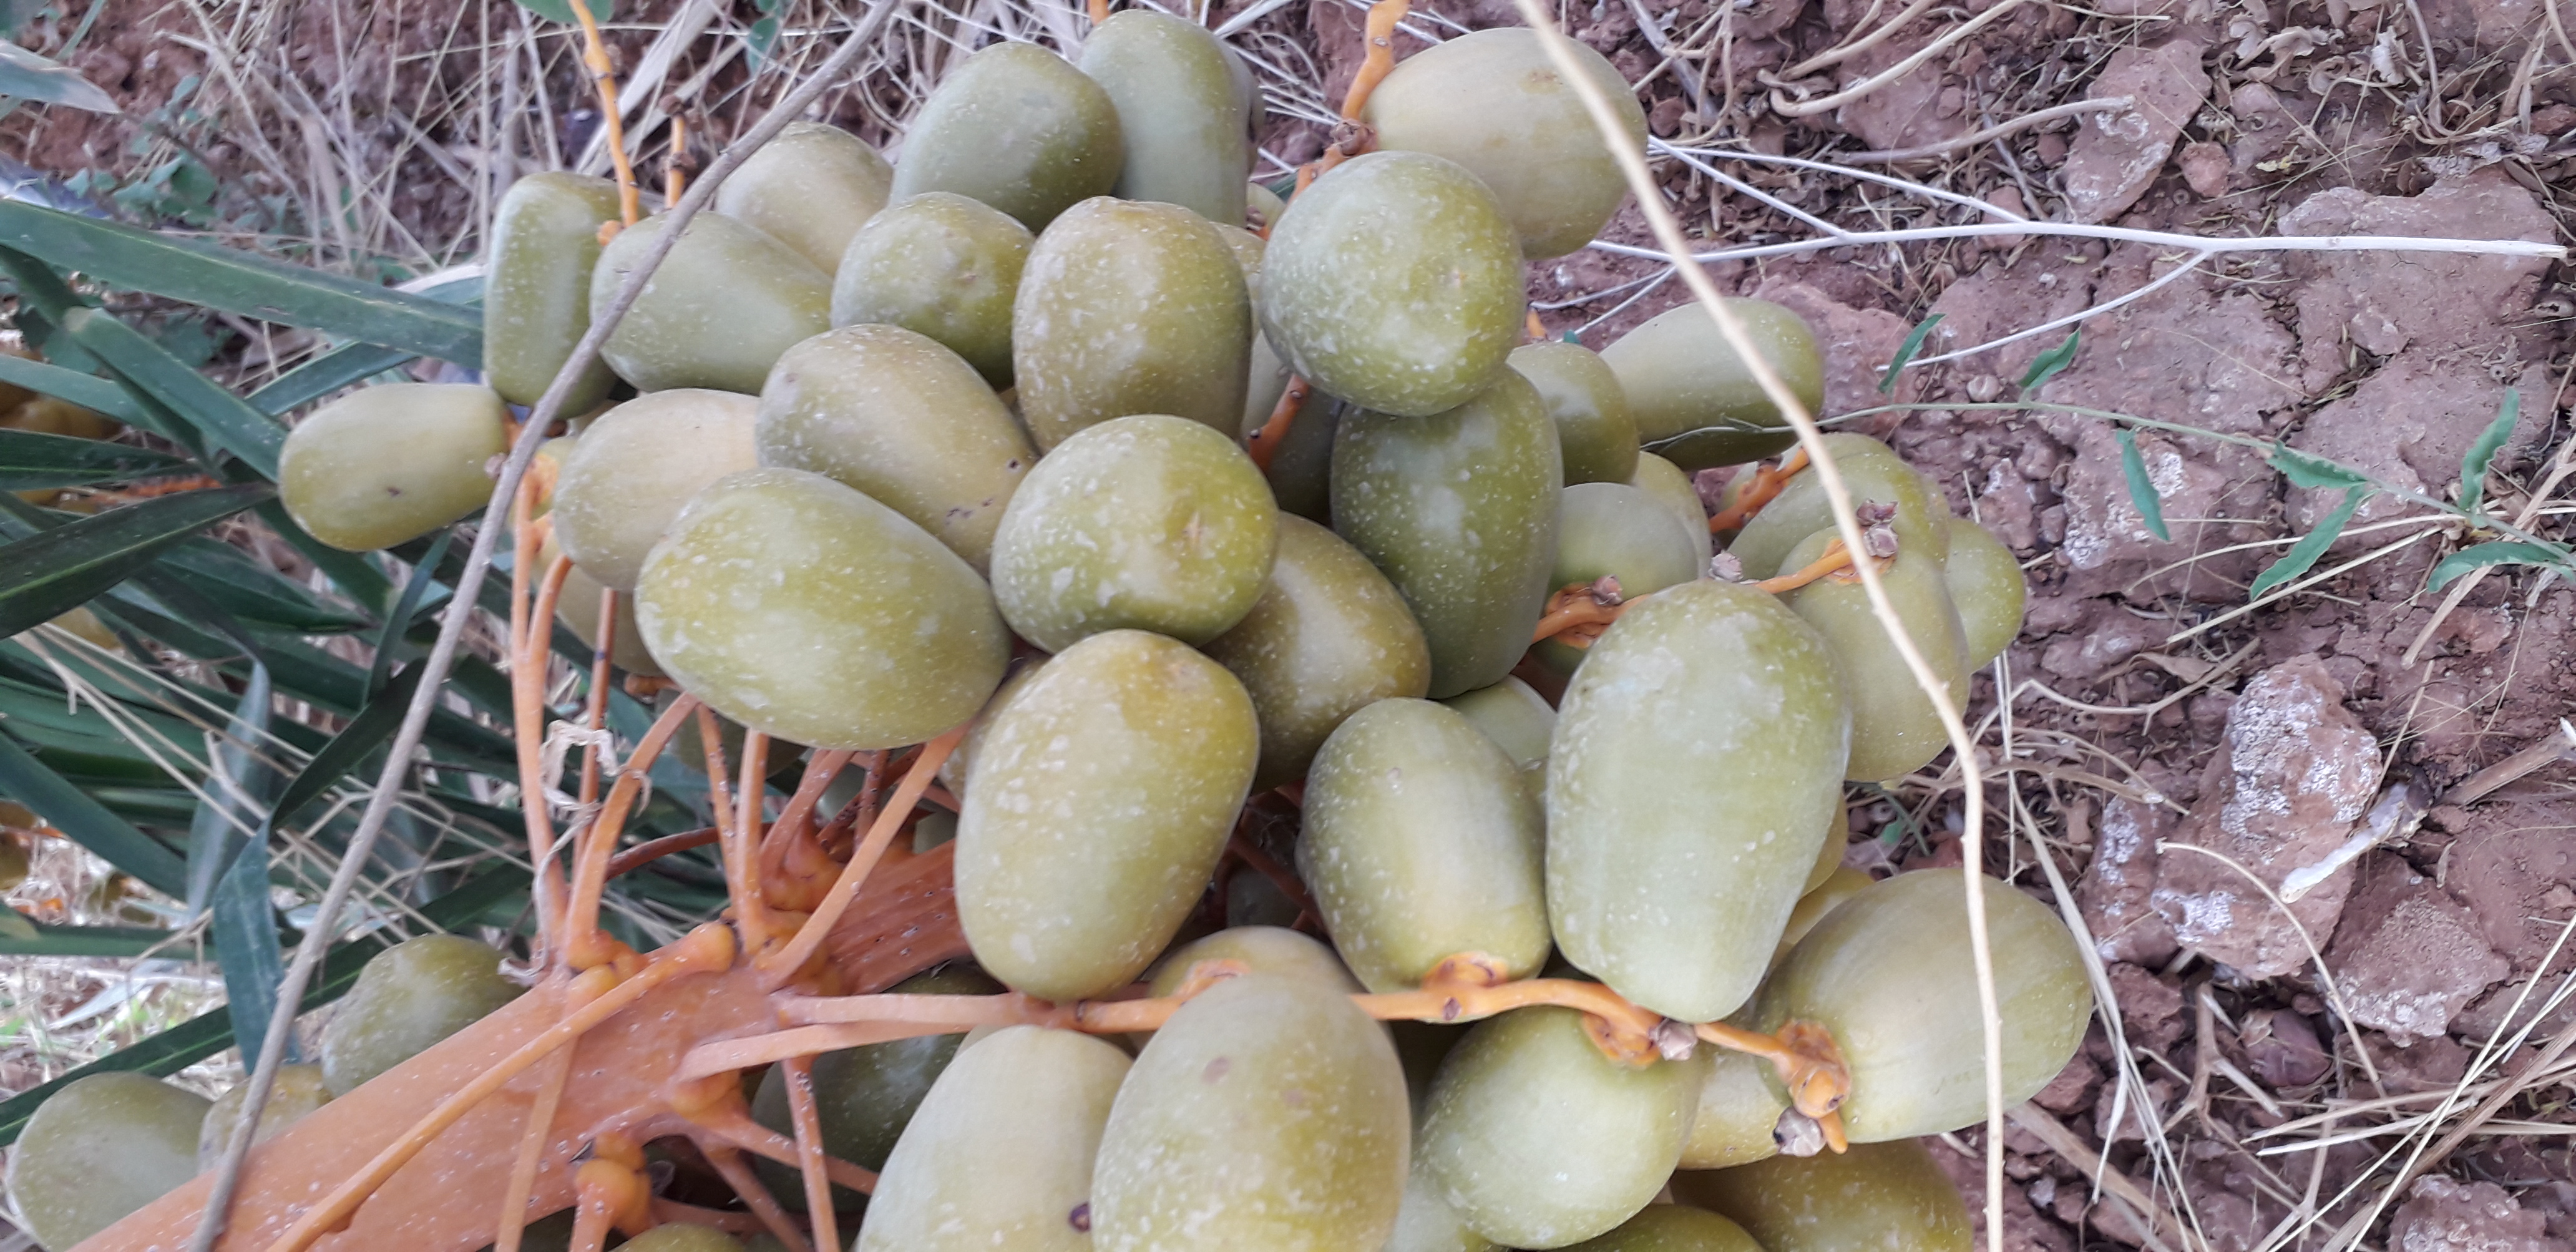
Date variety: Boufagous